Homosexuality

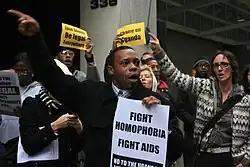
Protests in New York City against Uganda's Anti-Homosexuality Bill

With the outbreak of AIDS in the early 1980s, many LGBT groups and individuals organized campaigns to promote efforts in AIDS education, prevention, research, patient support, and community outreach, as well as to demand government support for these programs.